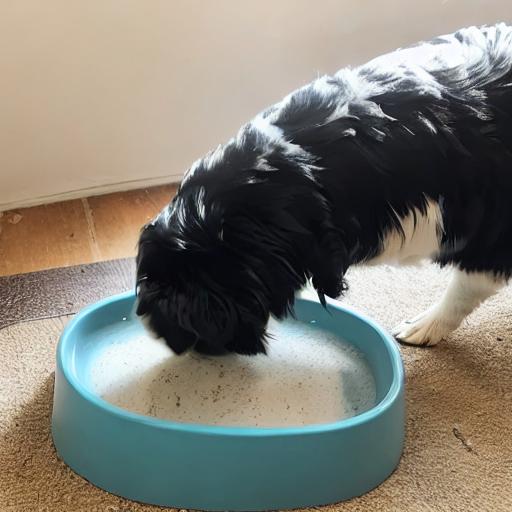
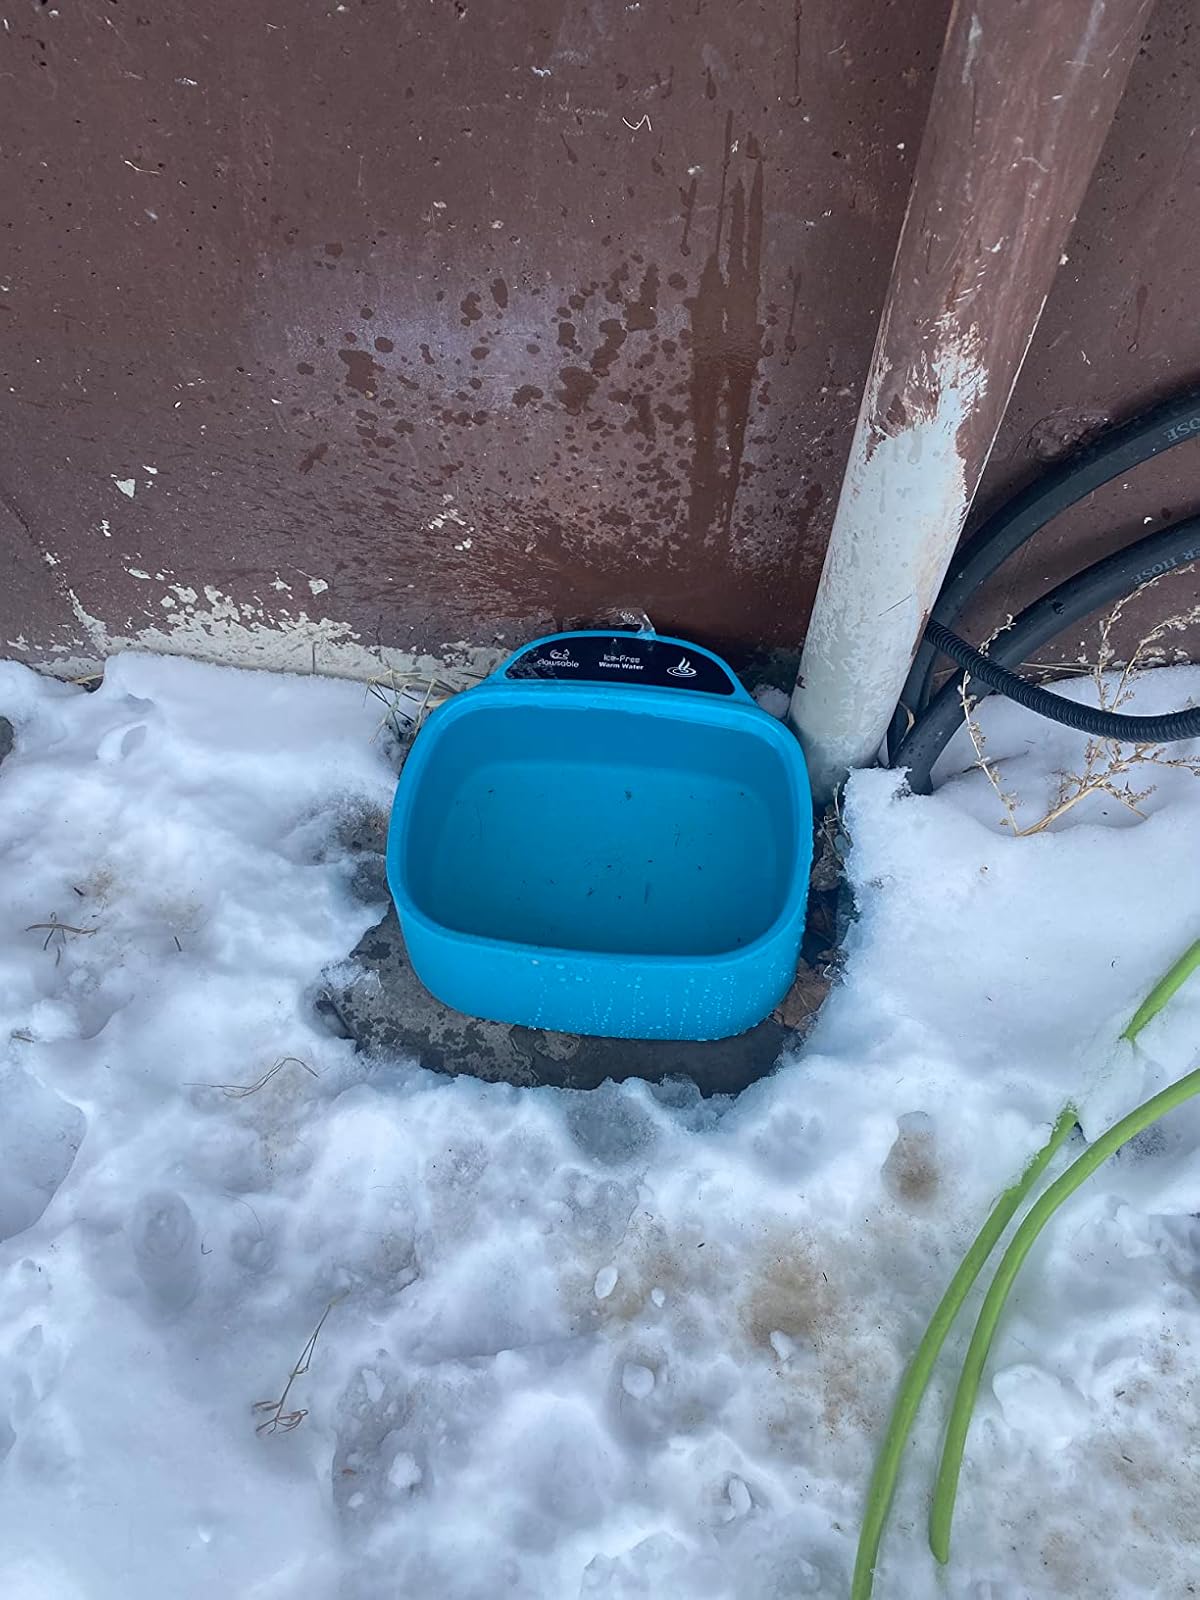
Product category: items_bowl
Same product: no